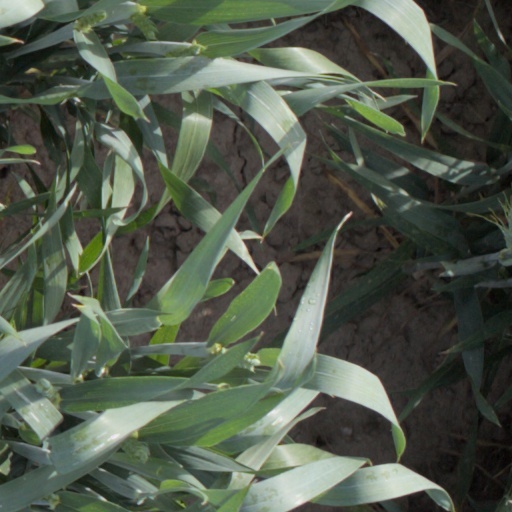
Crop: wheat